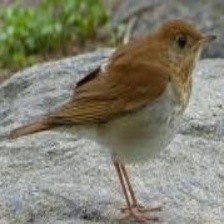
Species: VEERY
Scientific name: CATHARUS FUSCESCENS